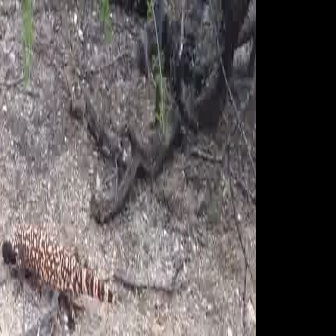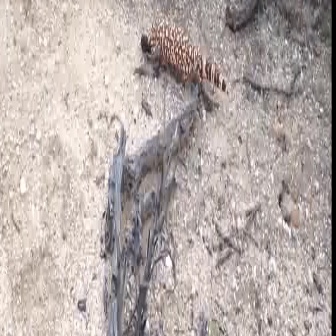
  Please identify the target specified by the bounding box [0,217,115,332] in the first image and locate it in the second image. Return the coordinates in [x_min,y_min,x_max,y_max] format.
Answer: [140,14,228,102]